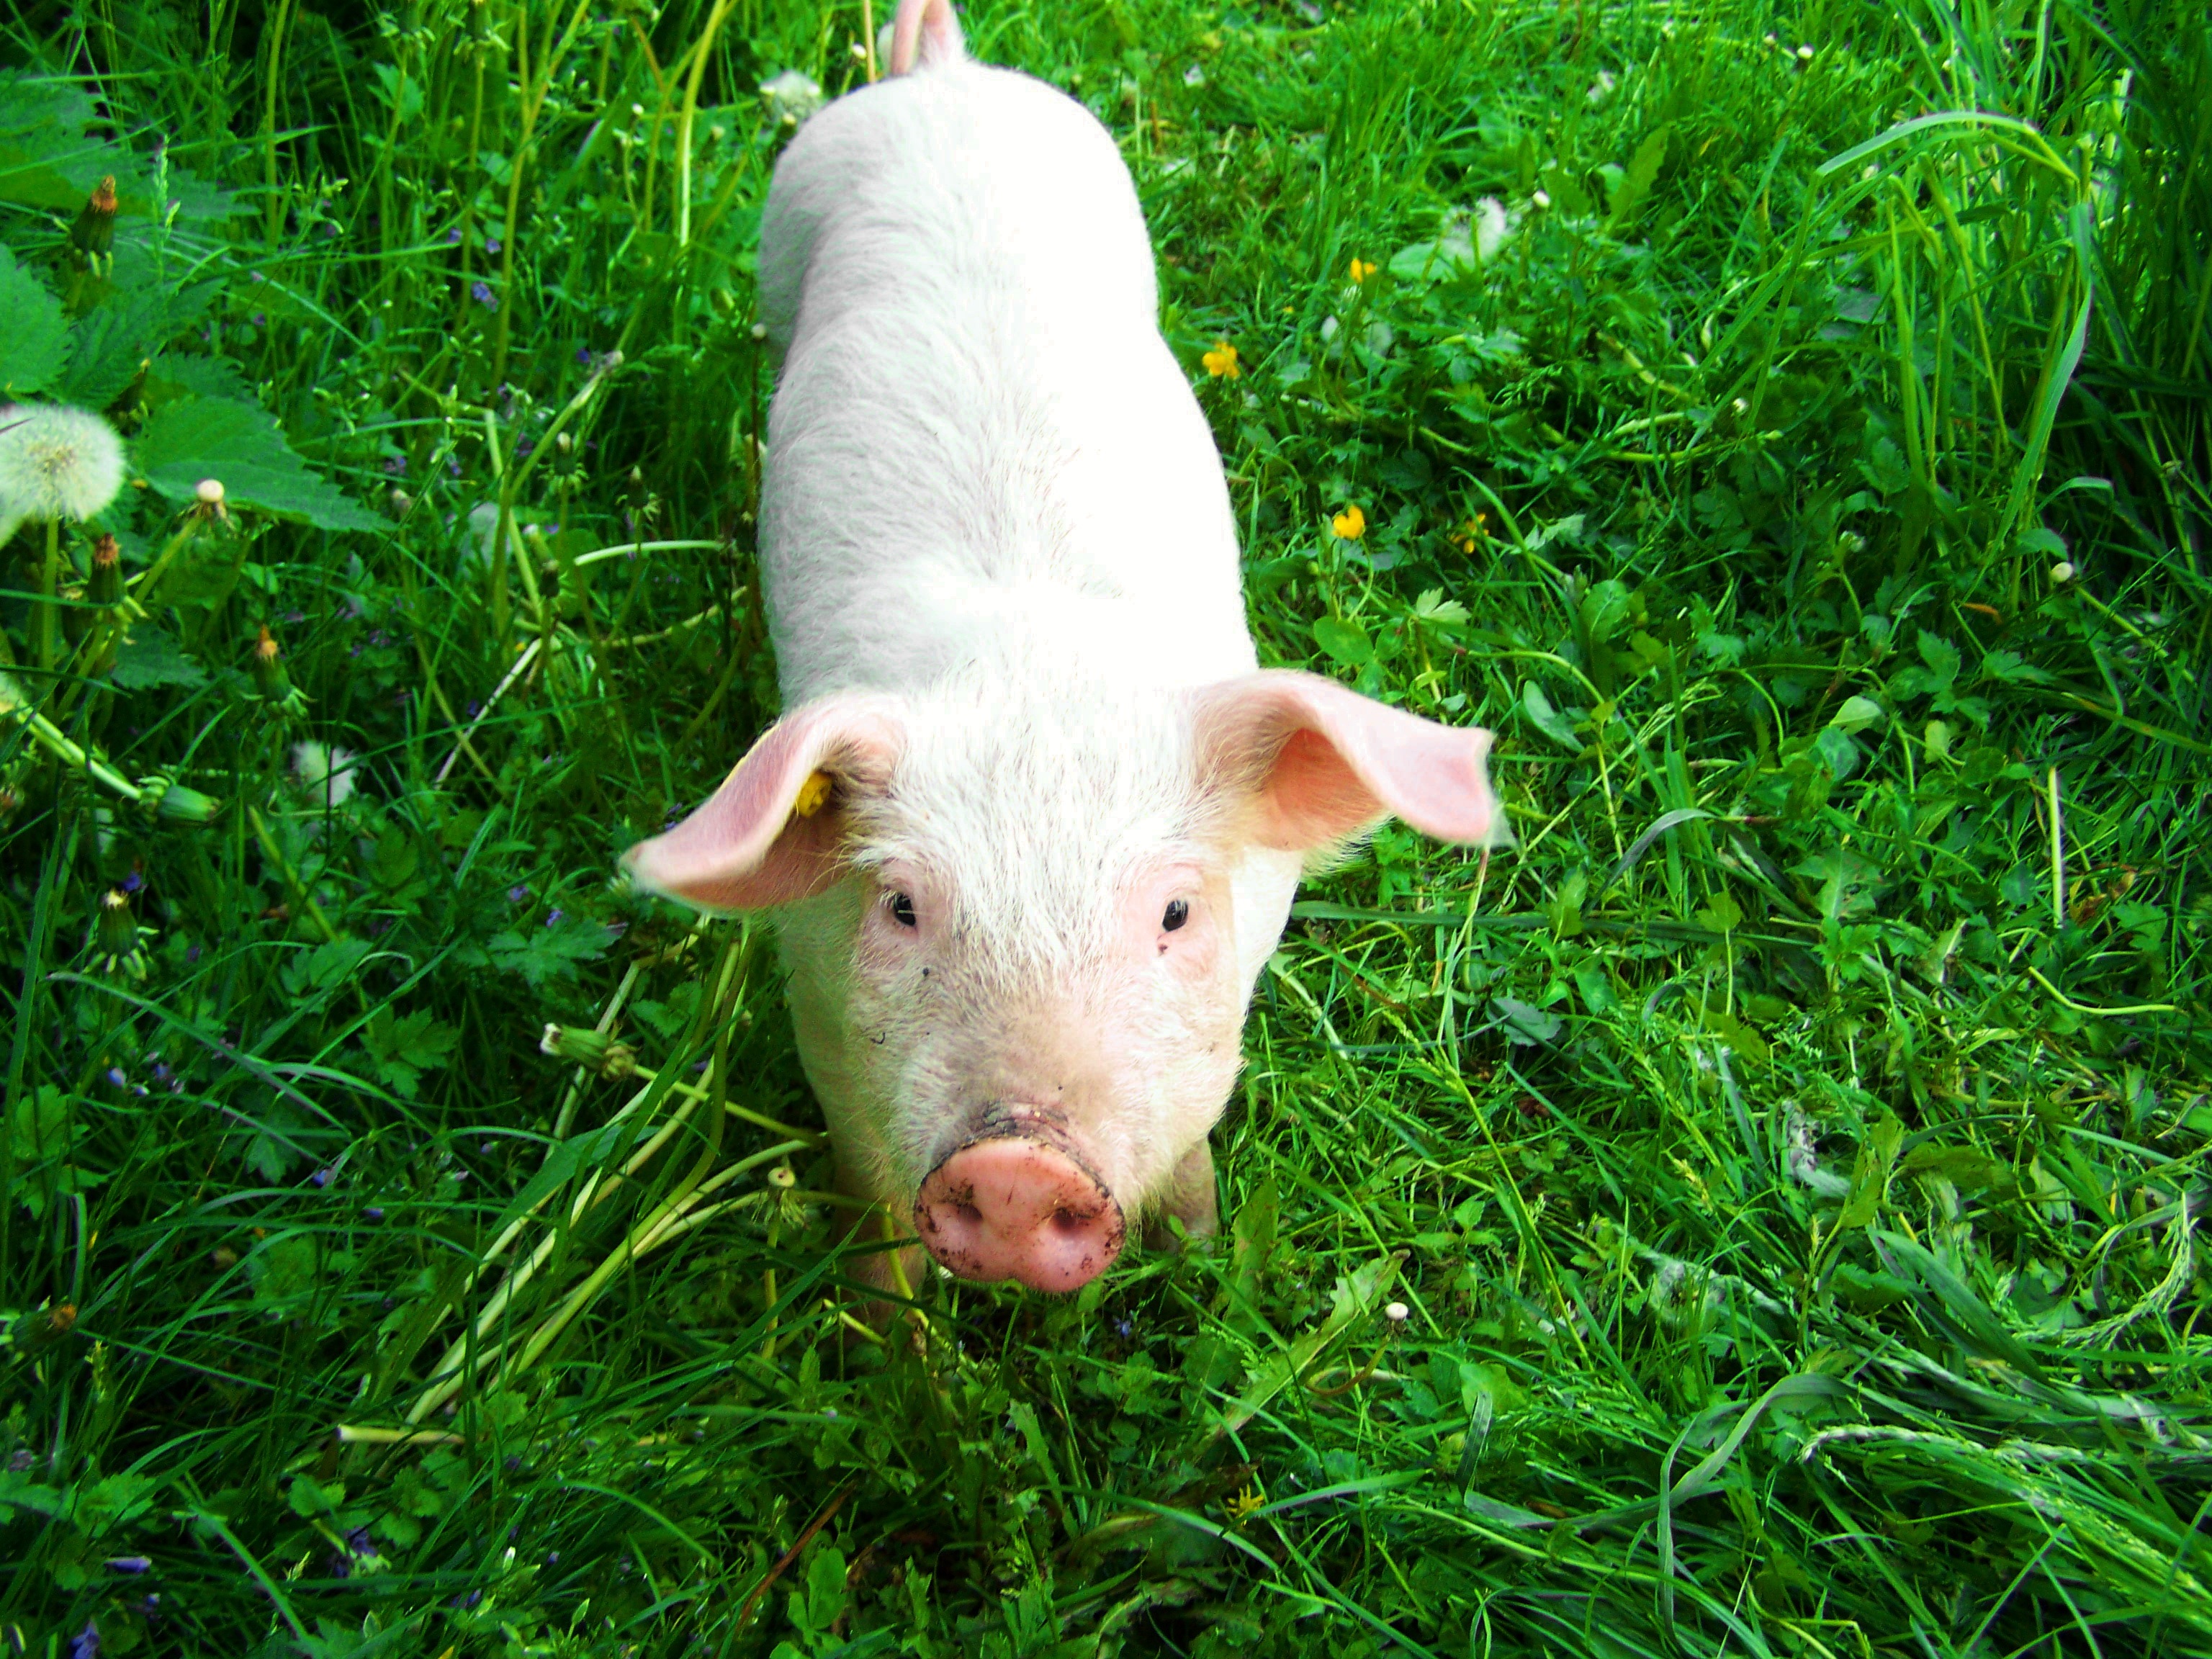
grass, field, farm, lawn, meadow, animal, green, pasture, grazing, mammal, fauna, vertebrate, pig, domestic pig, pig like mammal, white piggy